Kiliia

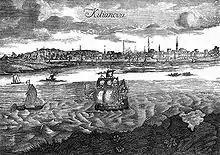
Kiliya in the 15th century

After being bombarded by the Anglo-French fleet in July 1854 during the Crimean War, it was given to Romania in the Treaty of Paris (1856). In 1878 (Congress of Berlin), Kiliia was transferred back to Russia together with Budjak. Between 1918 and 1940 (Interwar period, Greater Romania) it was again part of Romania.